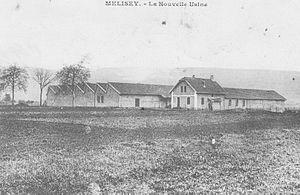
Usine de Mélisey au début du XXe siècle.
Mélisey est une commune française située dans le département de la Haute-Saône, en région Bourgogne-Franche-Comté. Elle est le siège de la communauté de communes des mille étangs.